Leslie Gulch

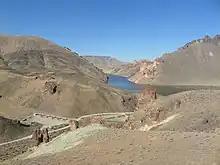
Owyhee Lake at the dead end of Leslie Gulch Road, with Slocum Creek Campground in left corner. July 2017.

Leslie Gulch is a canyon in Malheur County, Oregon, United States. It is on the east side of Owyhee Lake, a reservoir on the Owyhee River. Its abundant and striking rock formations are made of tuff.